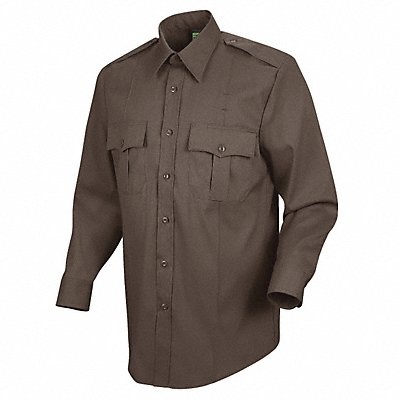
Deputy Deluxe Shirt Brown 17-1/2 in
Deputy Deluxe Shirt Material 65 Percent Polyester/35 Percent Rayon Color Brown Neck Size 17-1/2 in Fits Chest Size 54 in Sleeve Length 35 in Length 34 in Pockets 2 Fabric Weight 6 Oz.
Brand: Horace Small
Category: Apparel & Accessories > Clothing > Uniforms > Security Uniforms